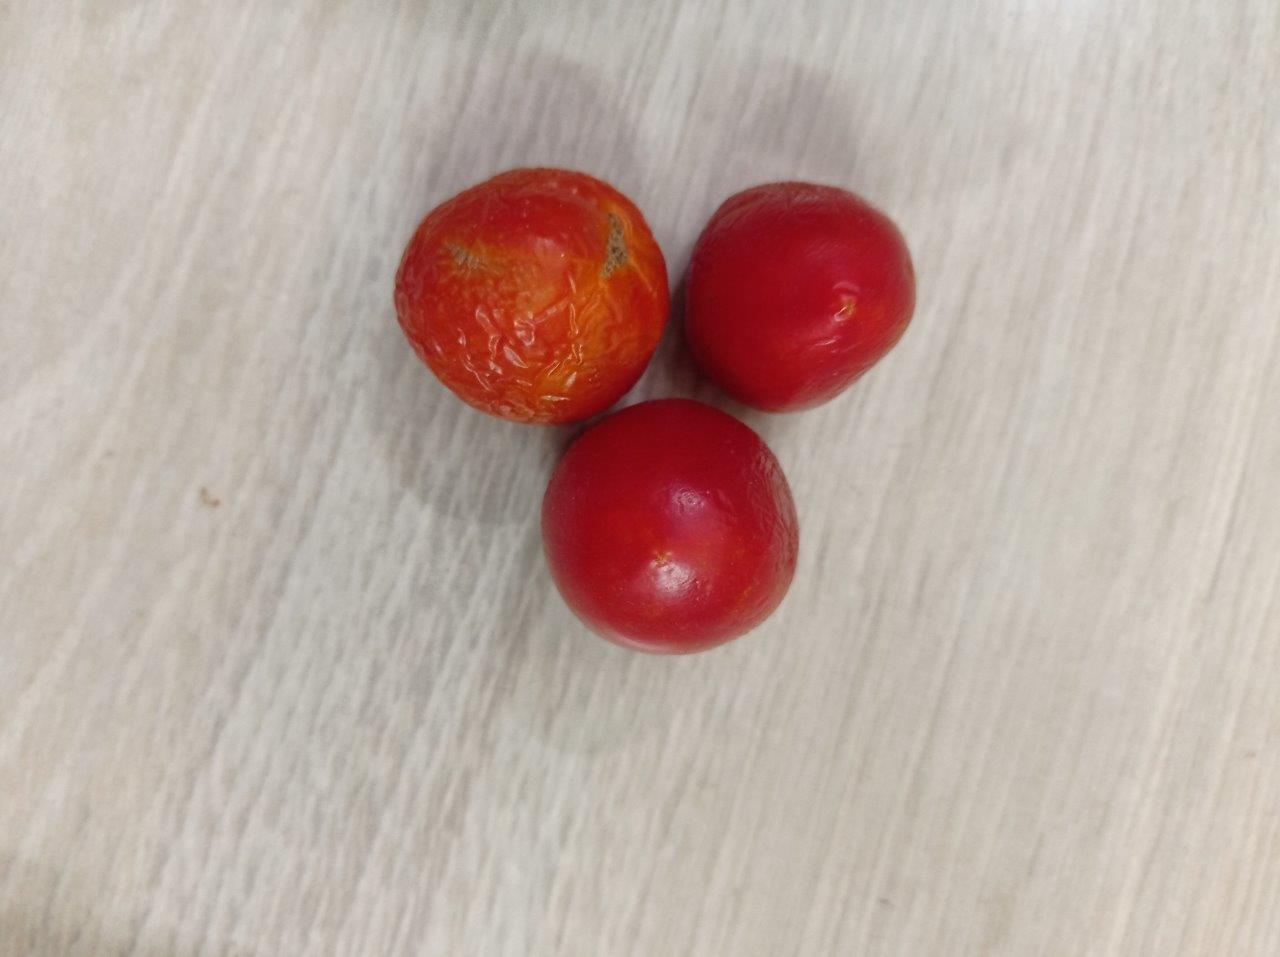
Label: Rotten